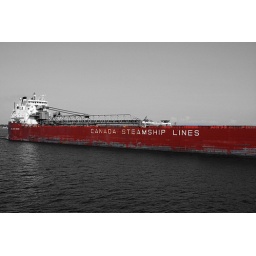
Gananoque, Thousands Islands boat cruise: a ship passing by